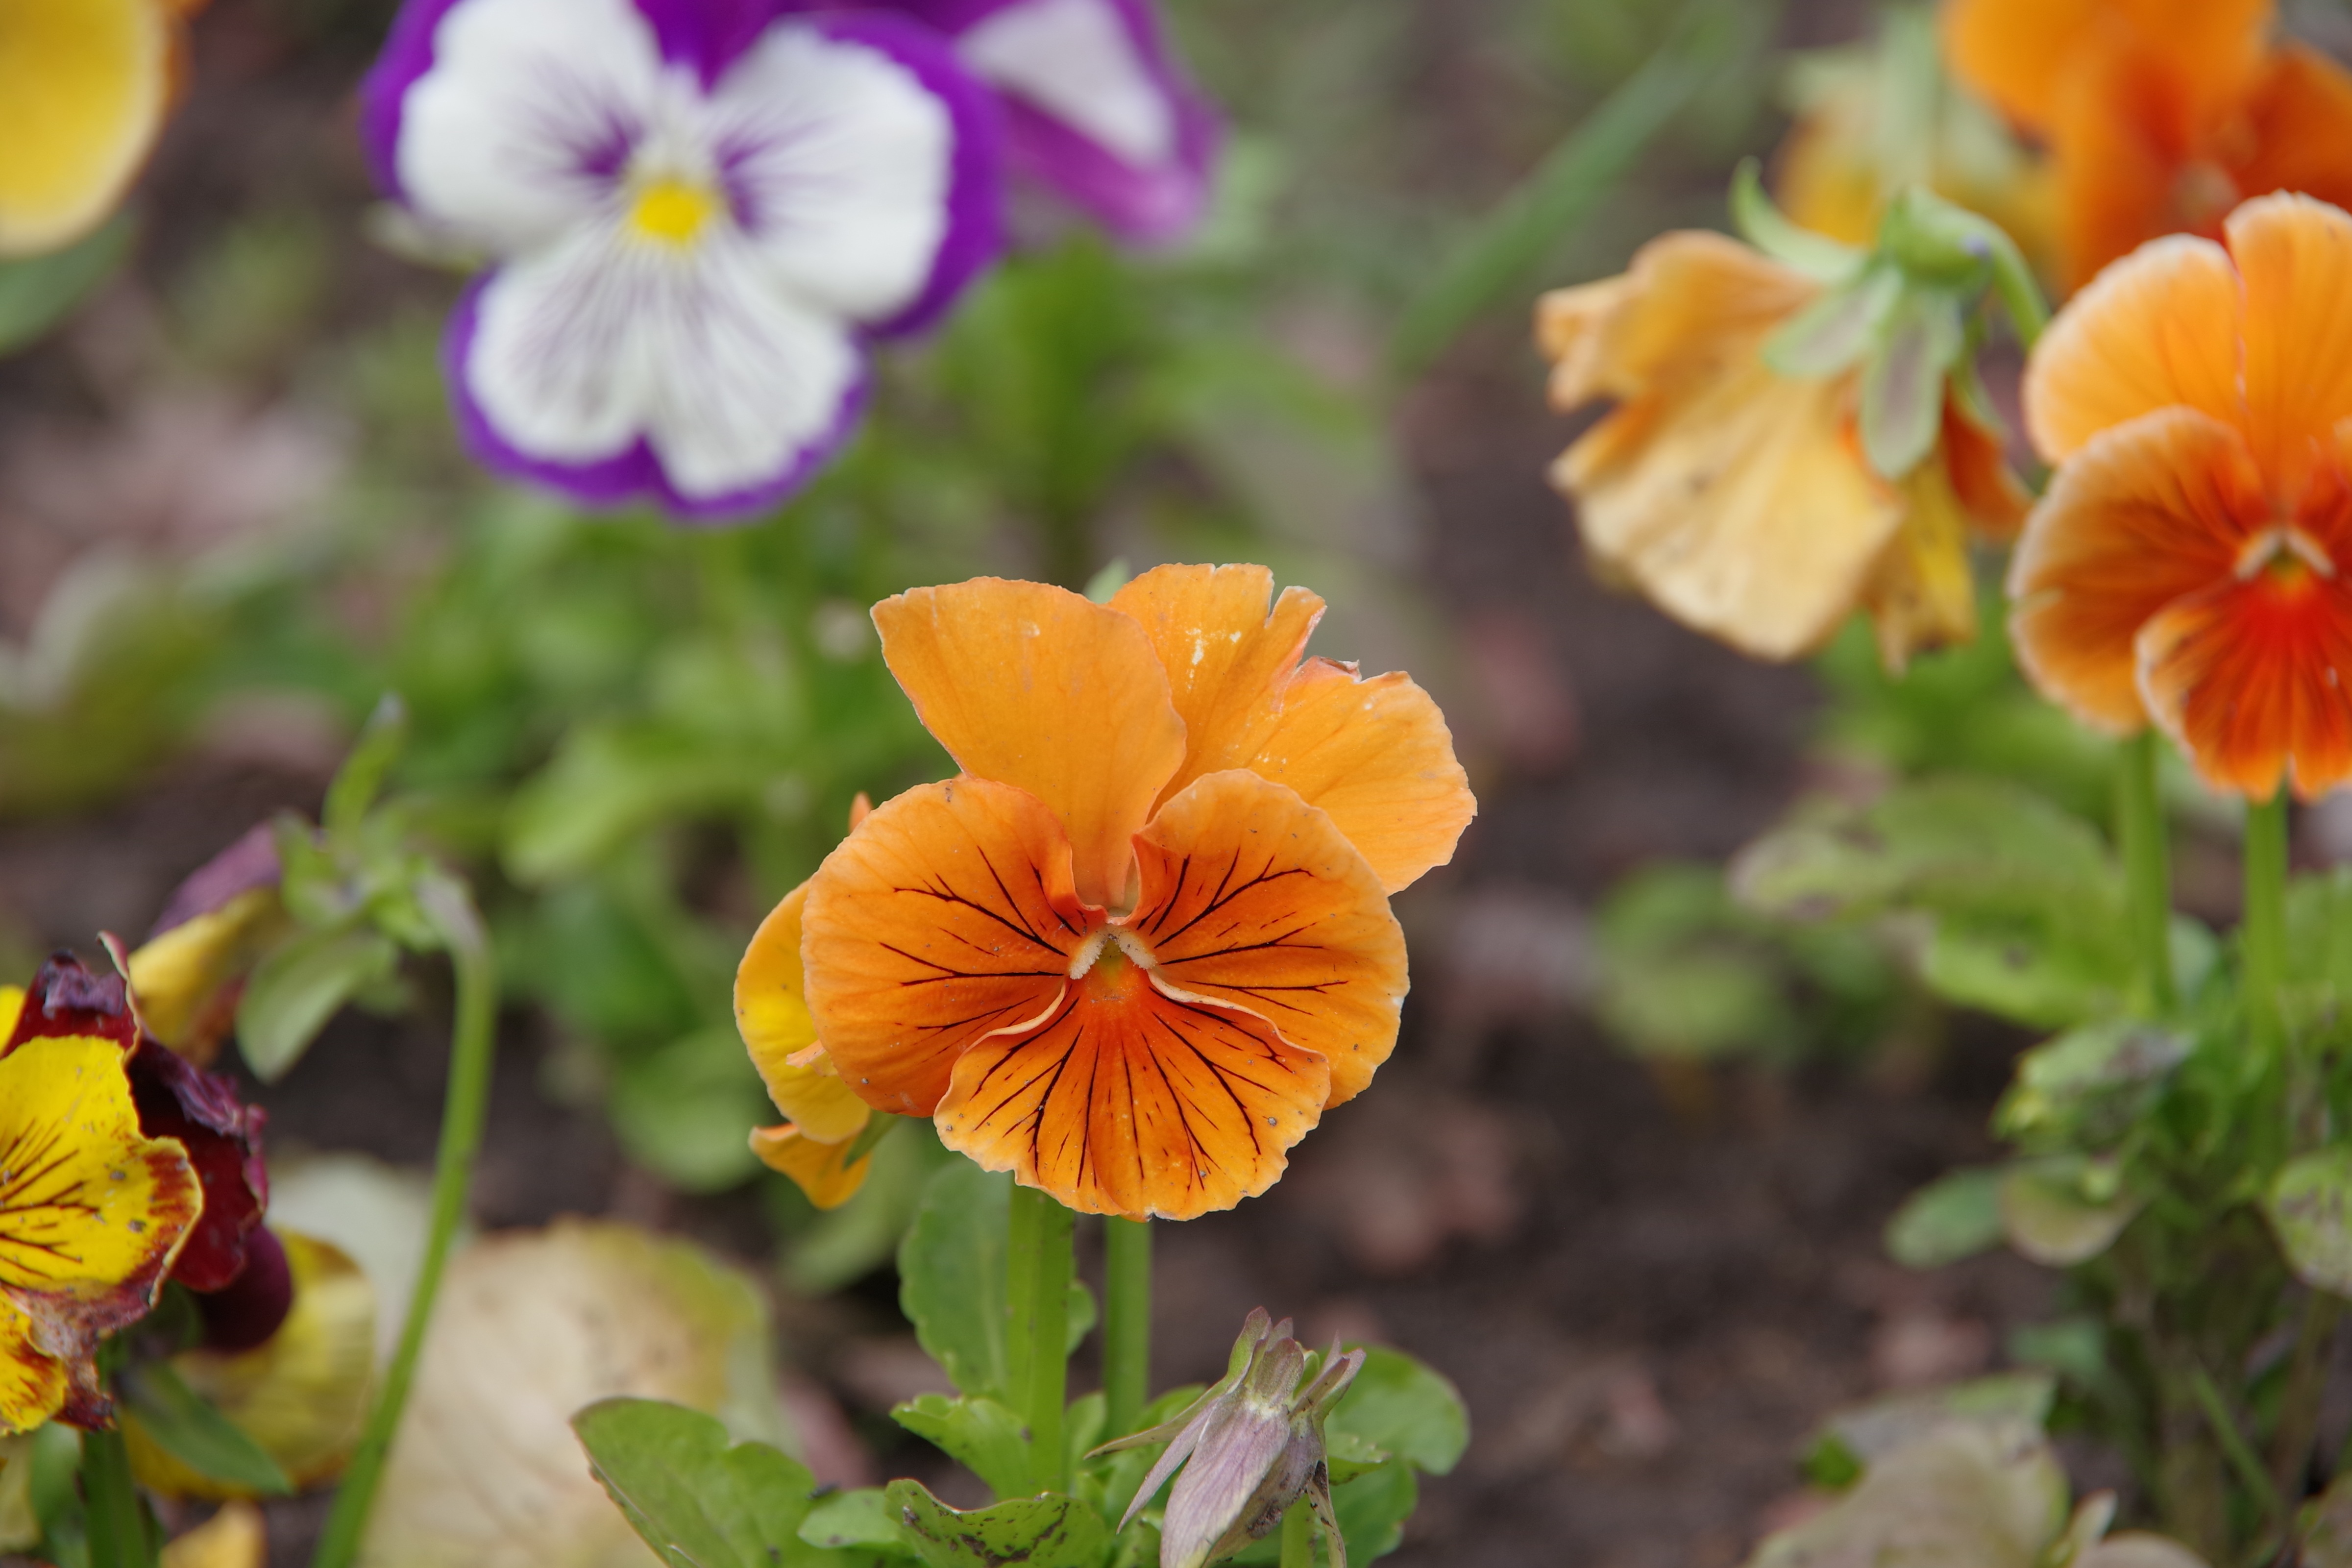
plant, flower, petal, summer, botany, yellow, flora, wildflower, flowers, dacha, viola, macro photography, pansy, flowering plant, annual plant, land plant, violet family